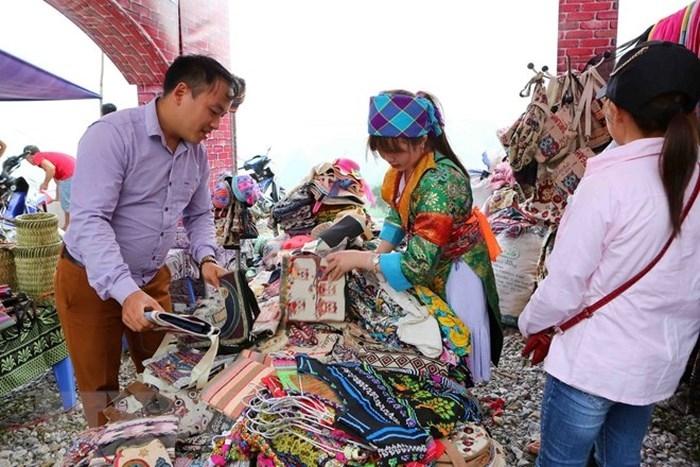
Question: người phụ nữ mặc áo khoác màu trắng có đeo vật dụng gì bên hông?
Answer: người phụ nữ mặc áo khoác màu trắng đeo một chiếc túi xách màu đỏ